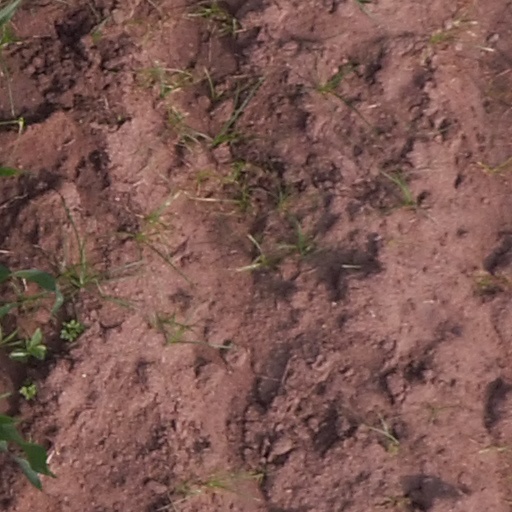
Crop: maize; corn